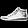
Label: Sneaker